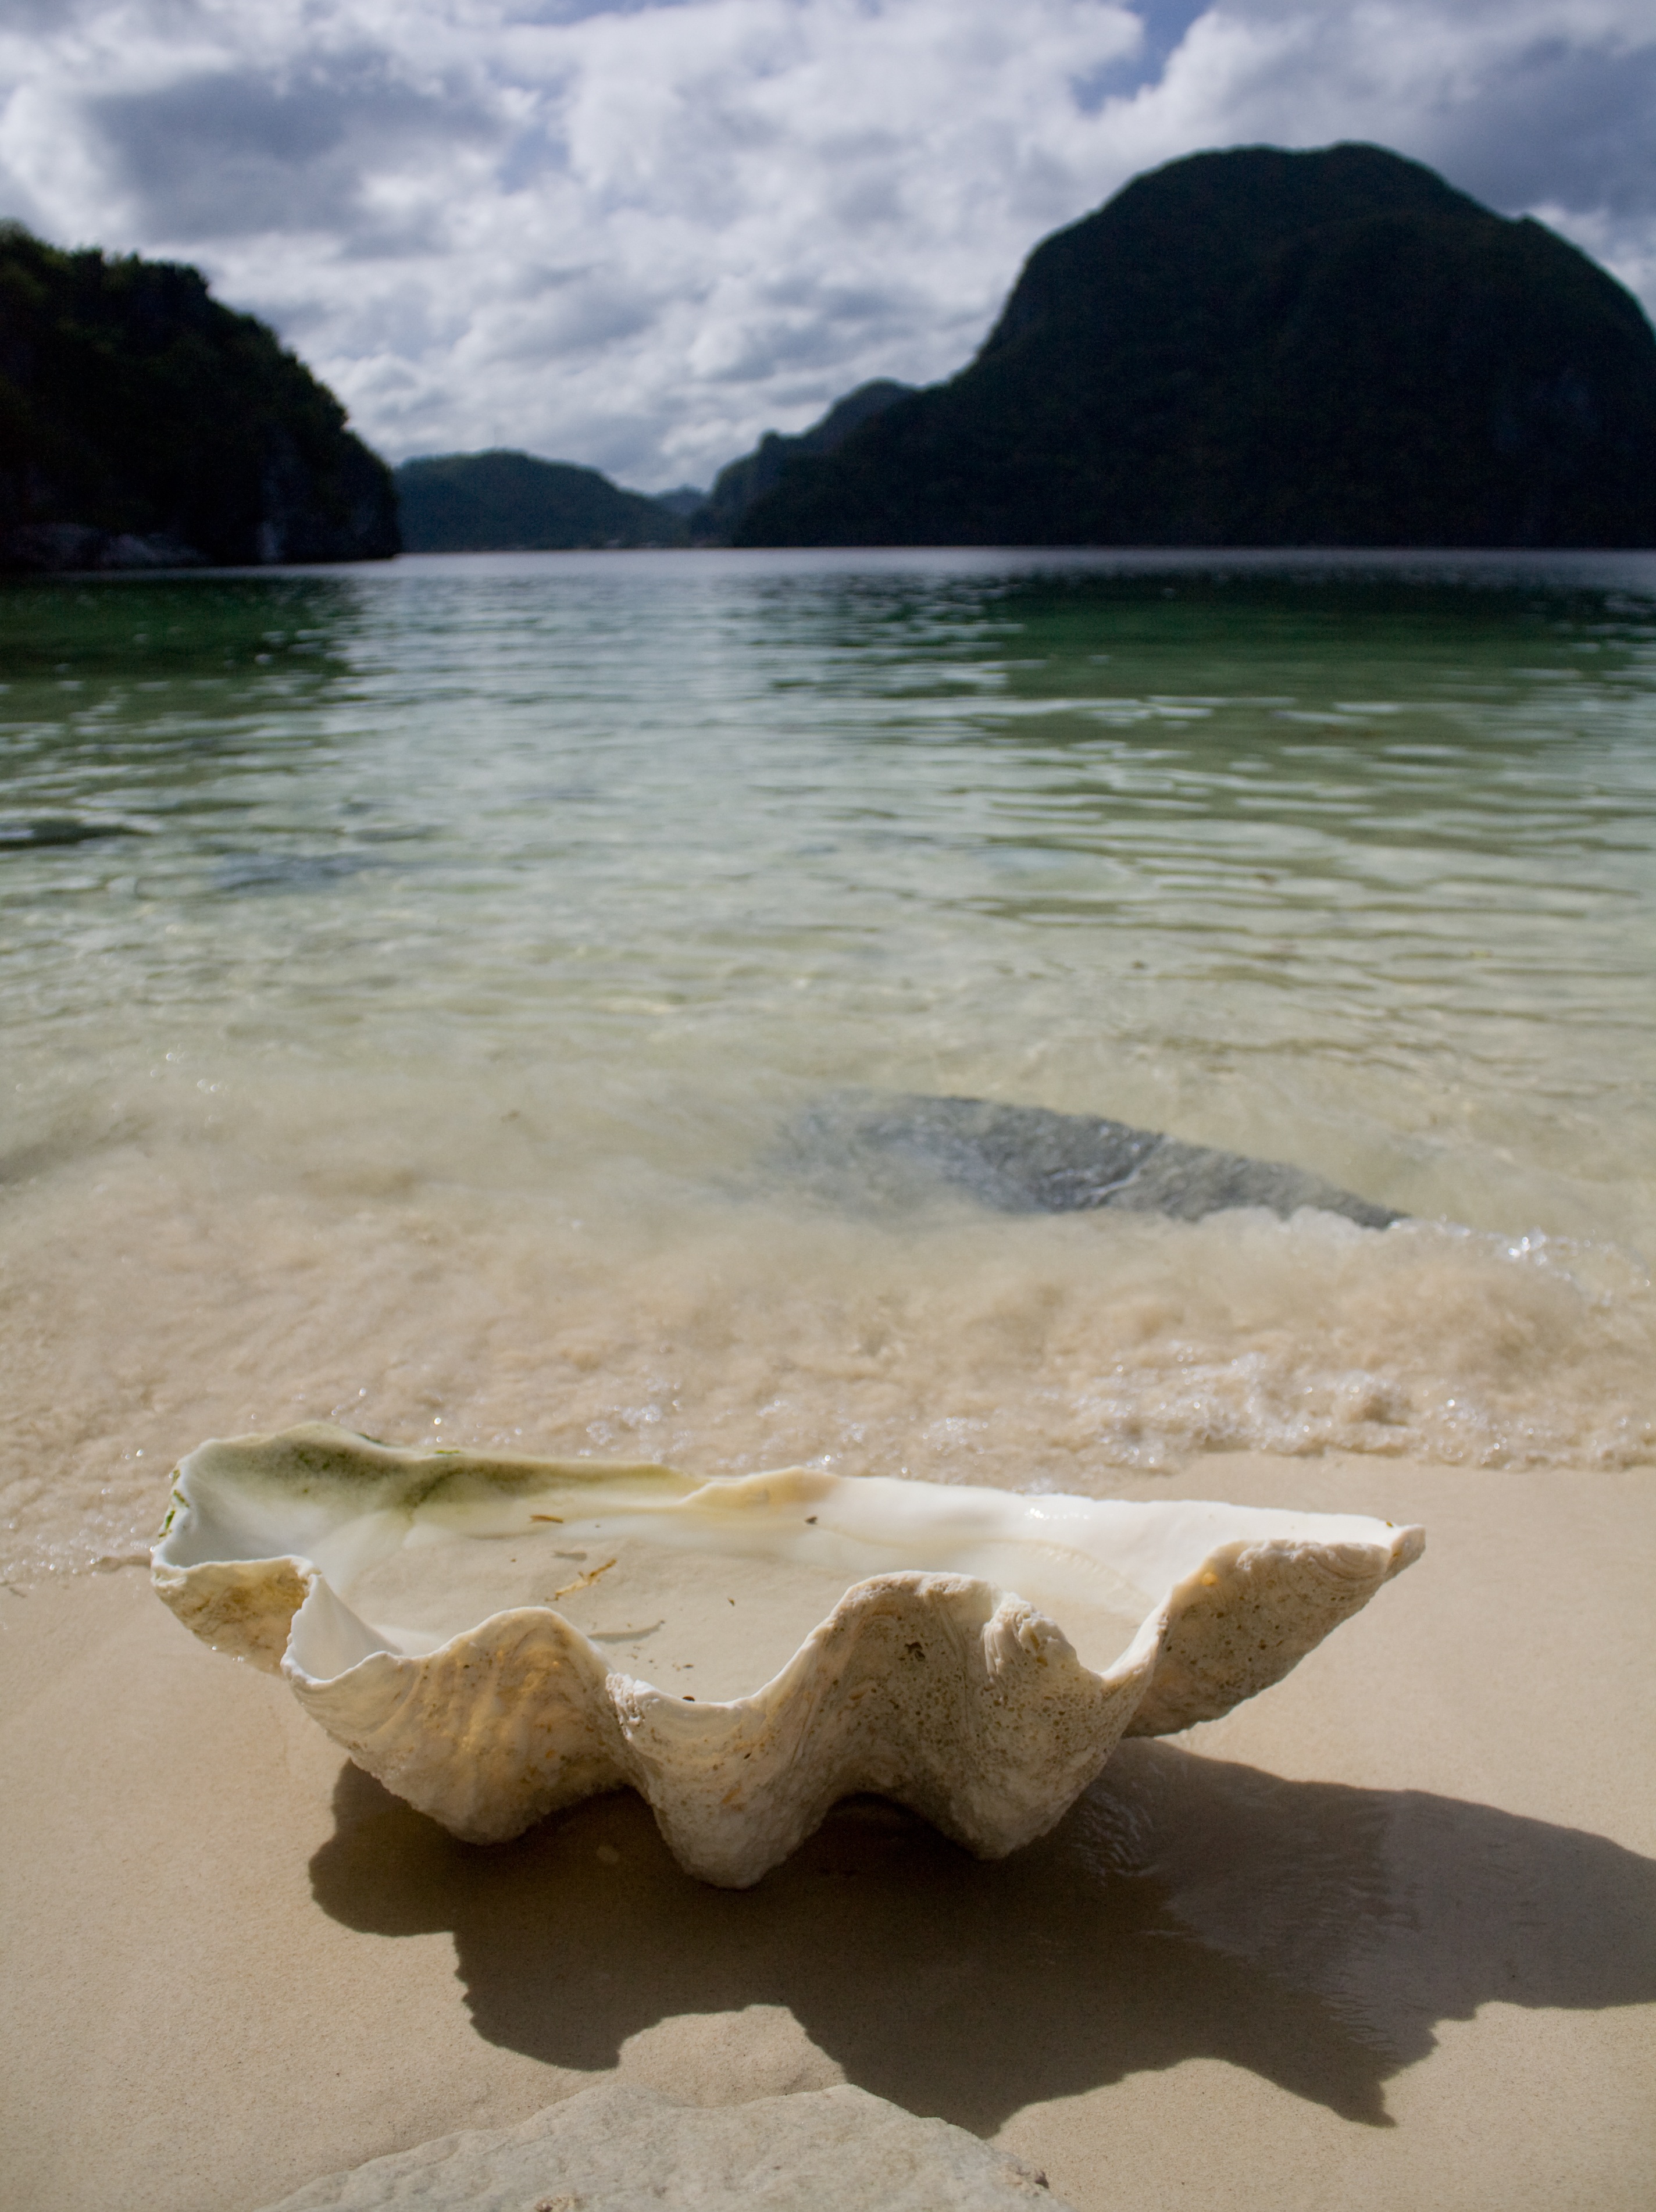
beach, sea, coast, water, sand, rock, ocean, shore, wave, lagoon, bay, terrain, material, body of water, seashell